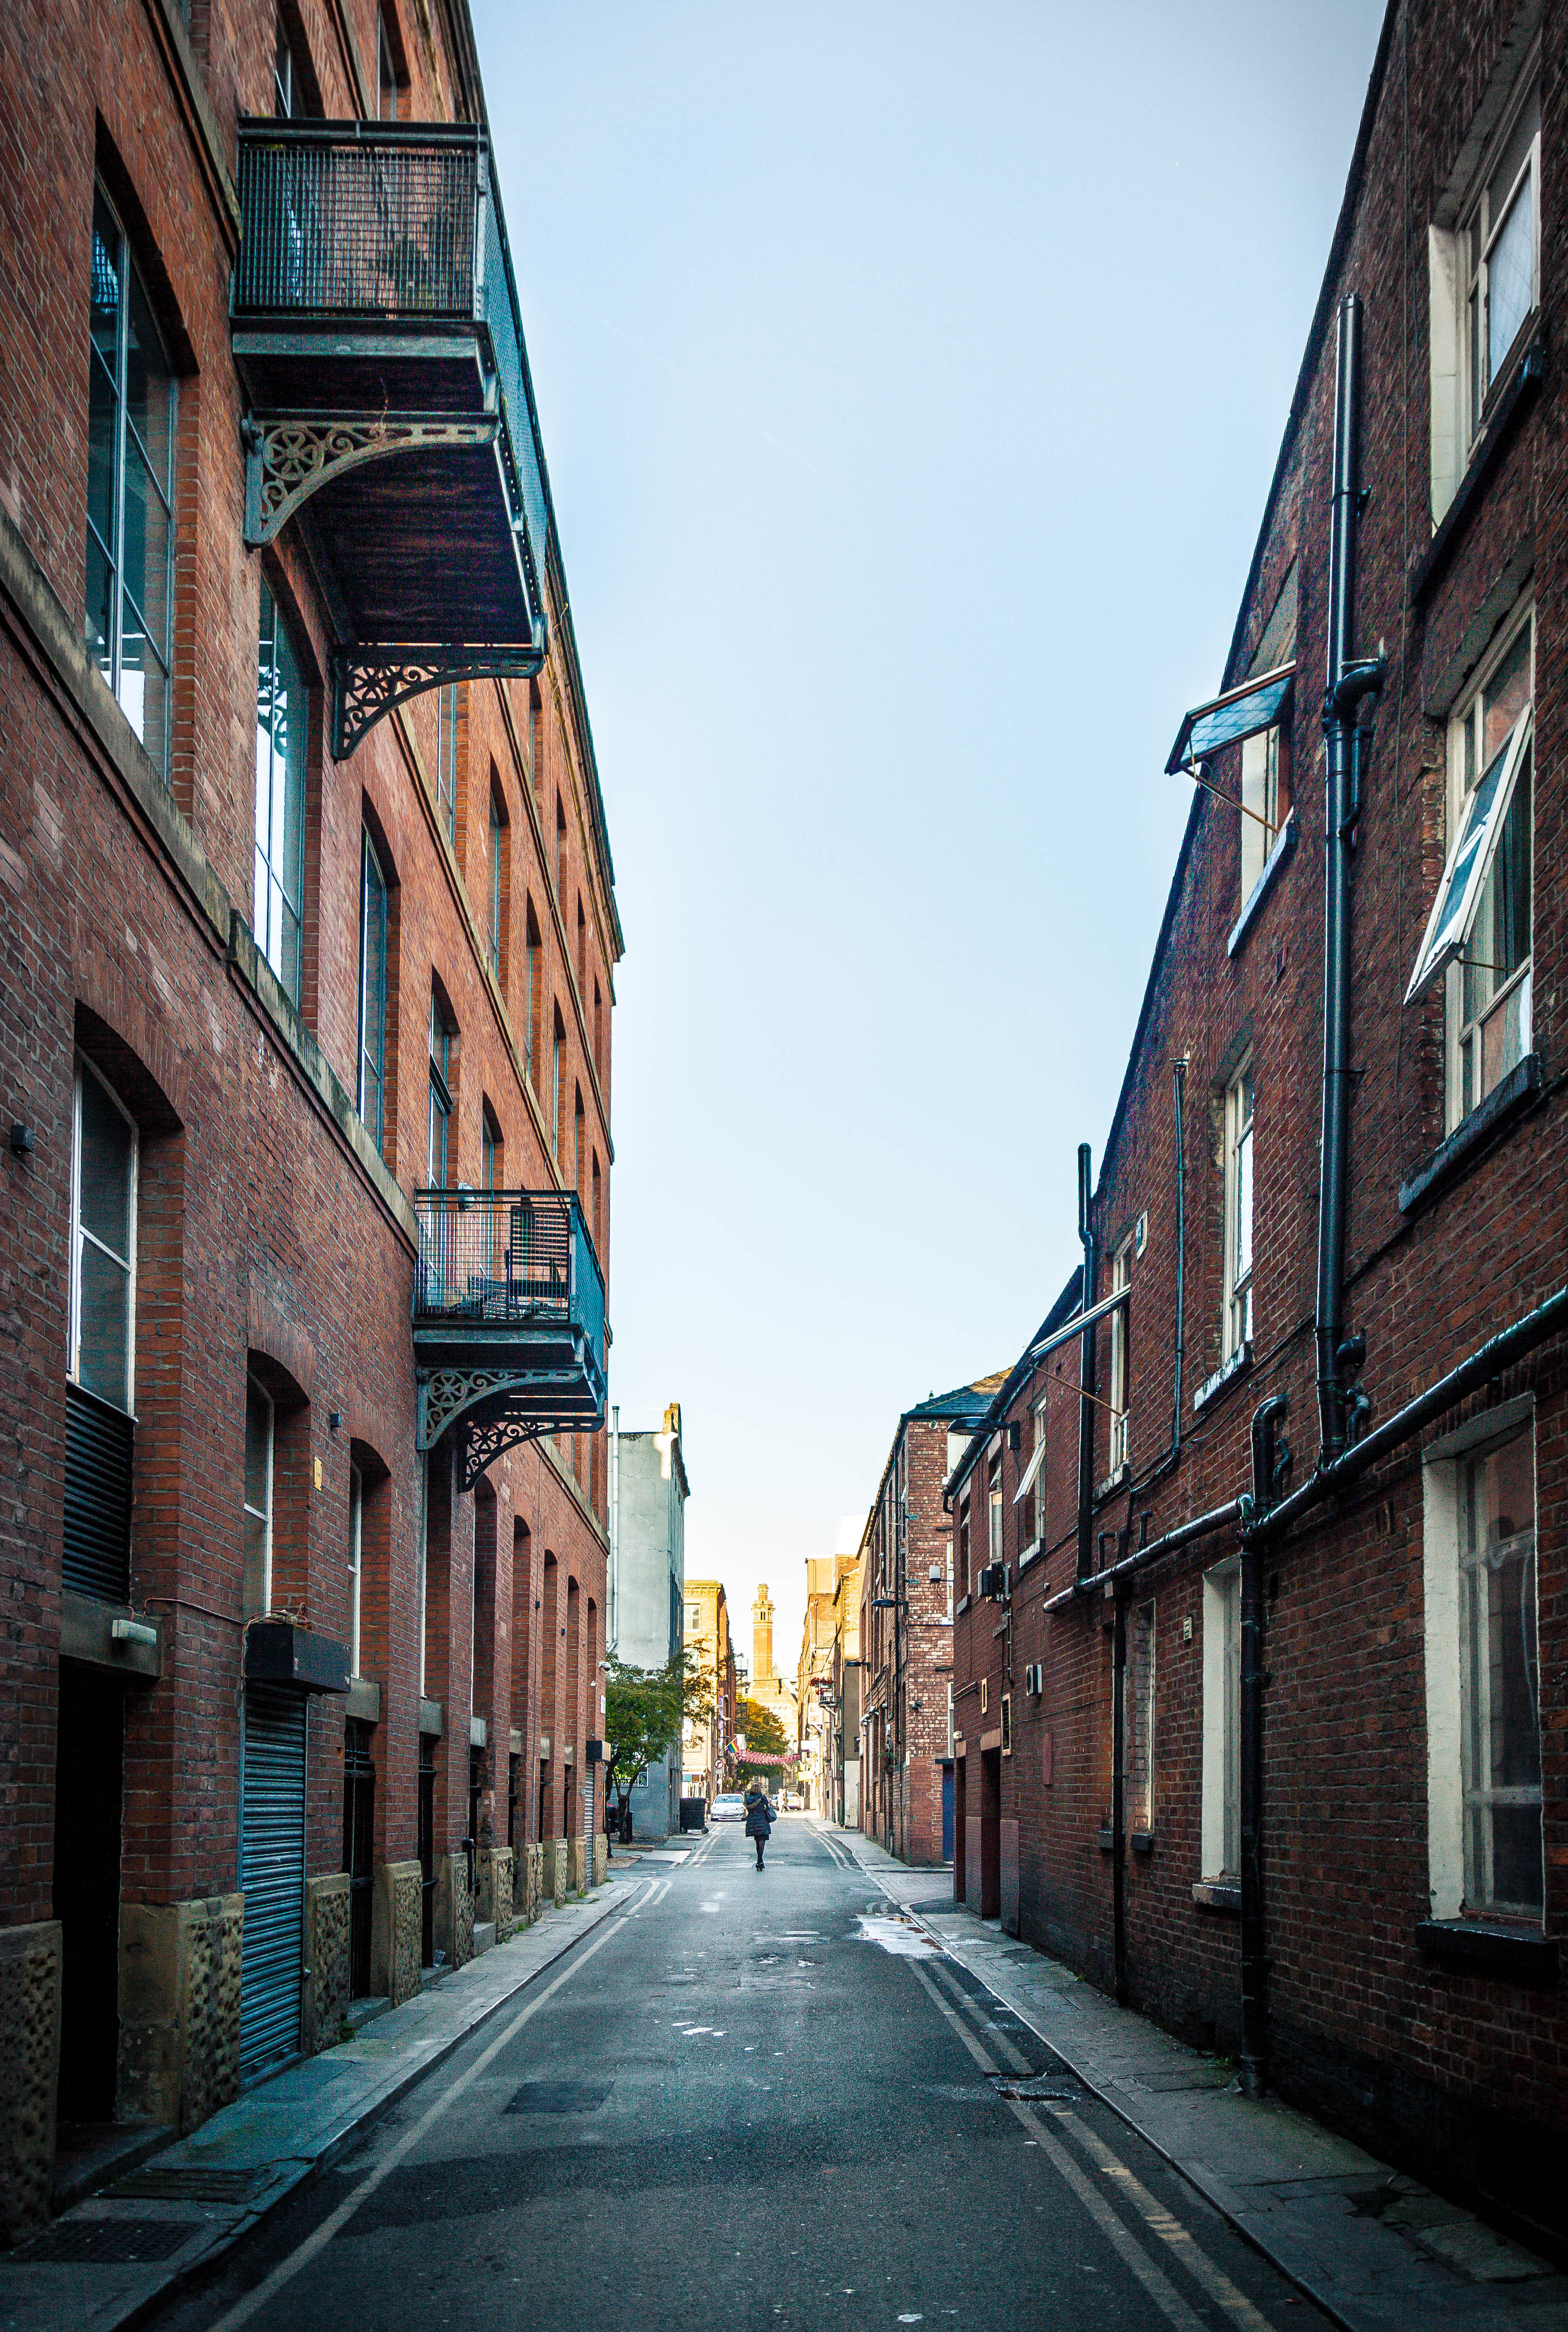
outdoor, architecture, road, street, town, perspective, building, alley, city, cityscape, downtown, canon, facade, lane, waterway, manchester, focus, infrastructure, canon5dmarkii, manchesteruk, singleperson, alleyphoto, manchesterstreets, streetsofmanchester, perspectivephoto, stockmanchester, neighbourhood, urban area, residential area, human settlement, nonbuilding structure